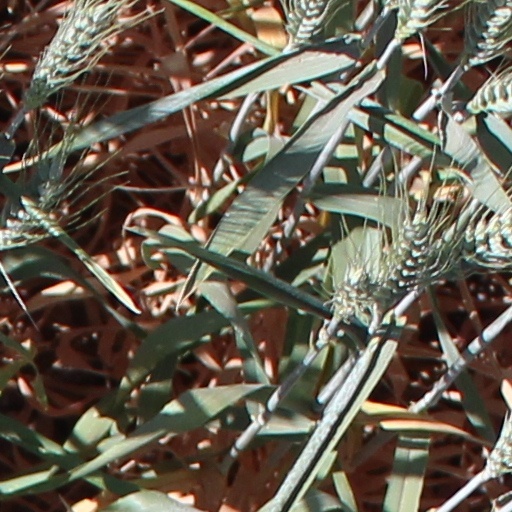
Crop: wheat